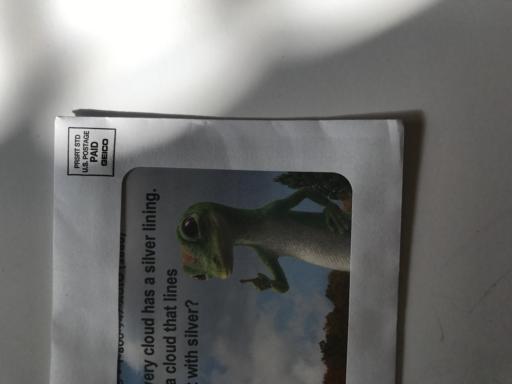
Waste category: paper